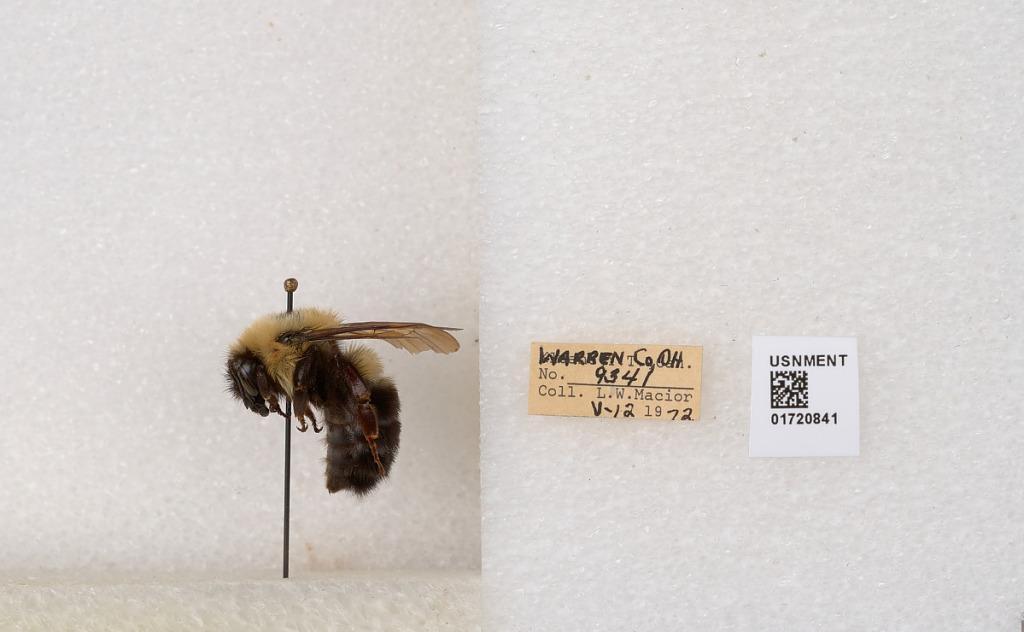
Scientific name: Bombus bimaculatus Cresson
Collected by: L. Macior
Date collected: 1972-5-12
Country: United States
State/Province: Ohio
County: Warren
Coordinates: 39.4276, -84.1668